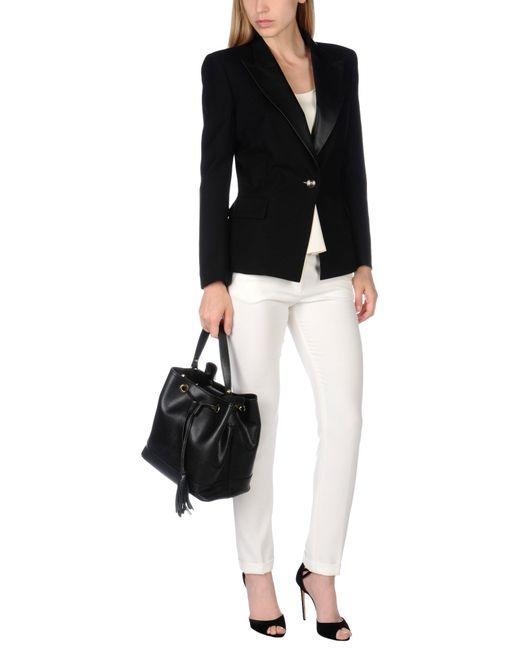
damen Smoking Blazer Jacke, Satin Revers, Einknopf